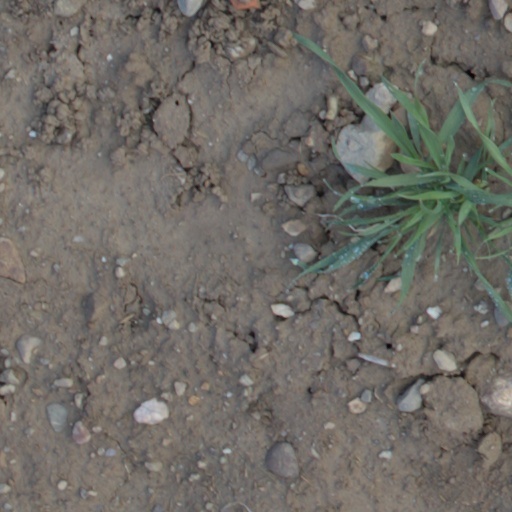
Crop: wheat